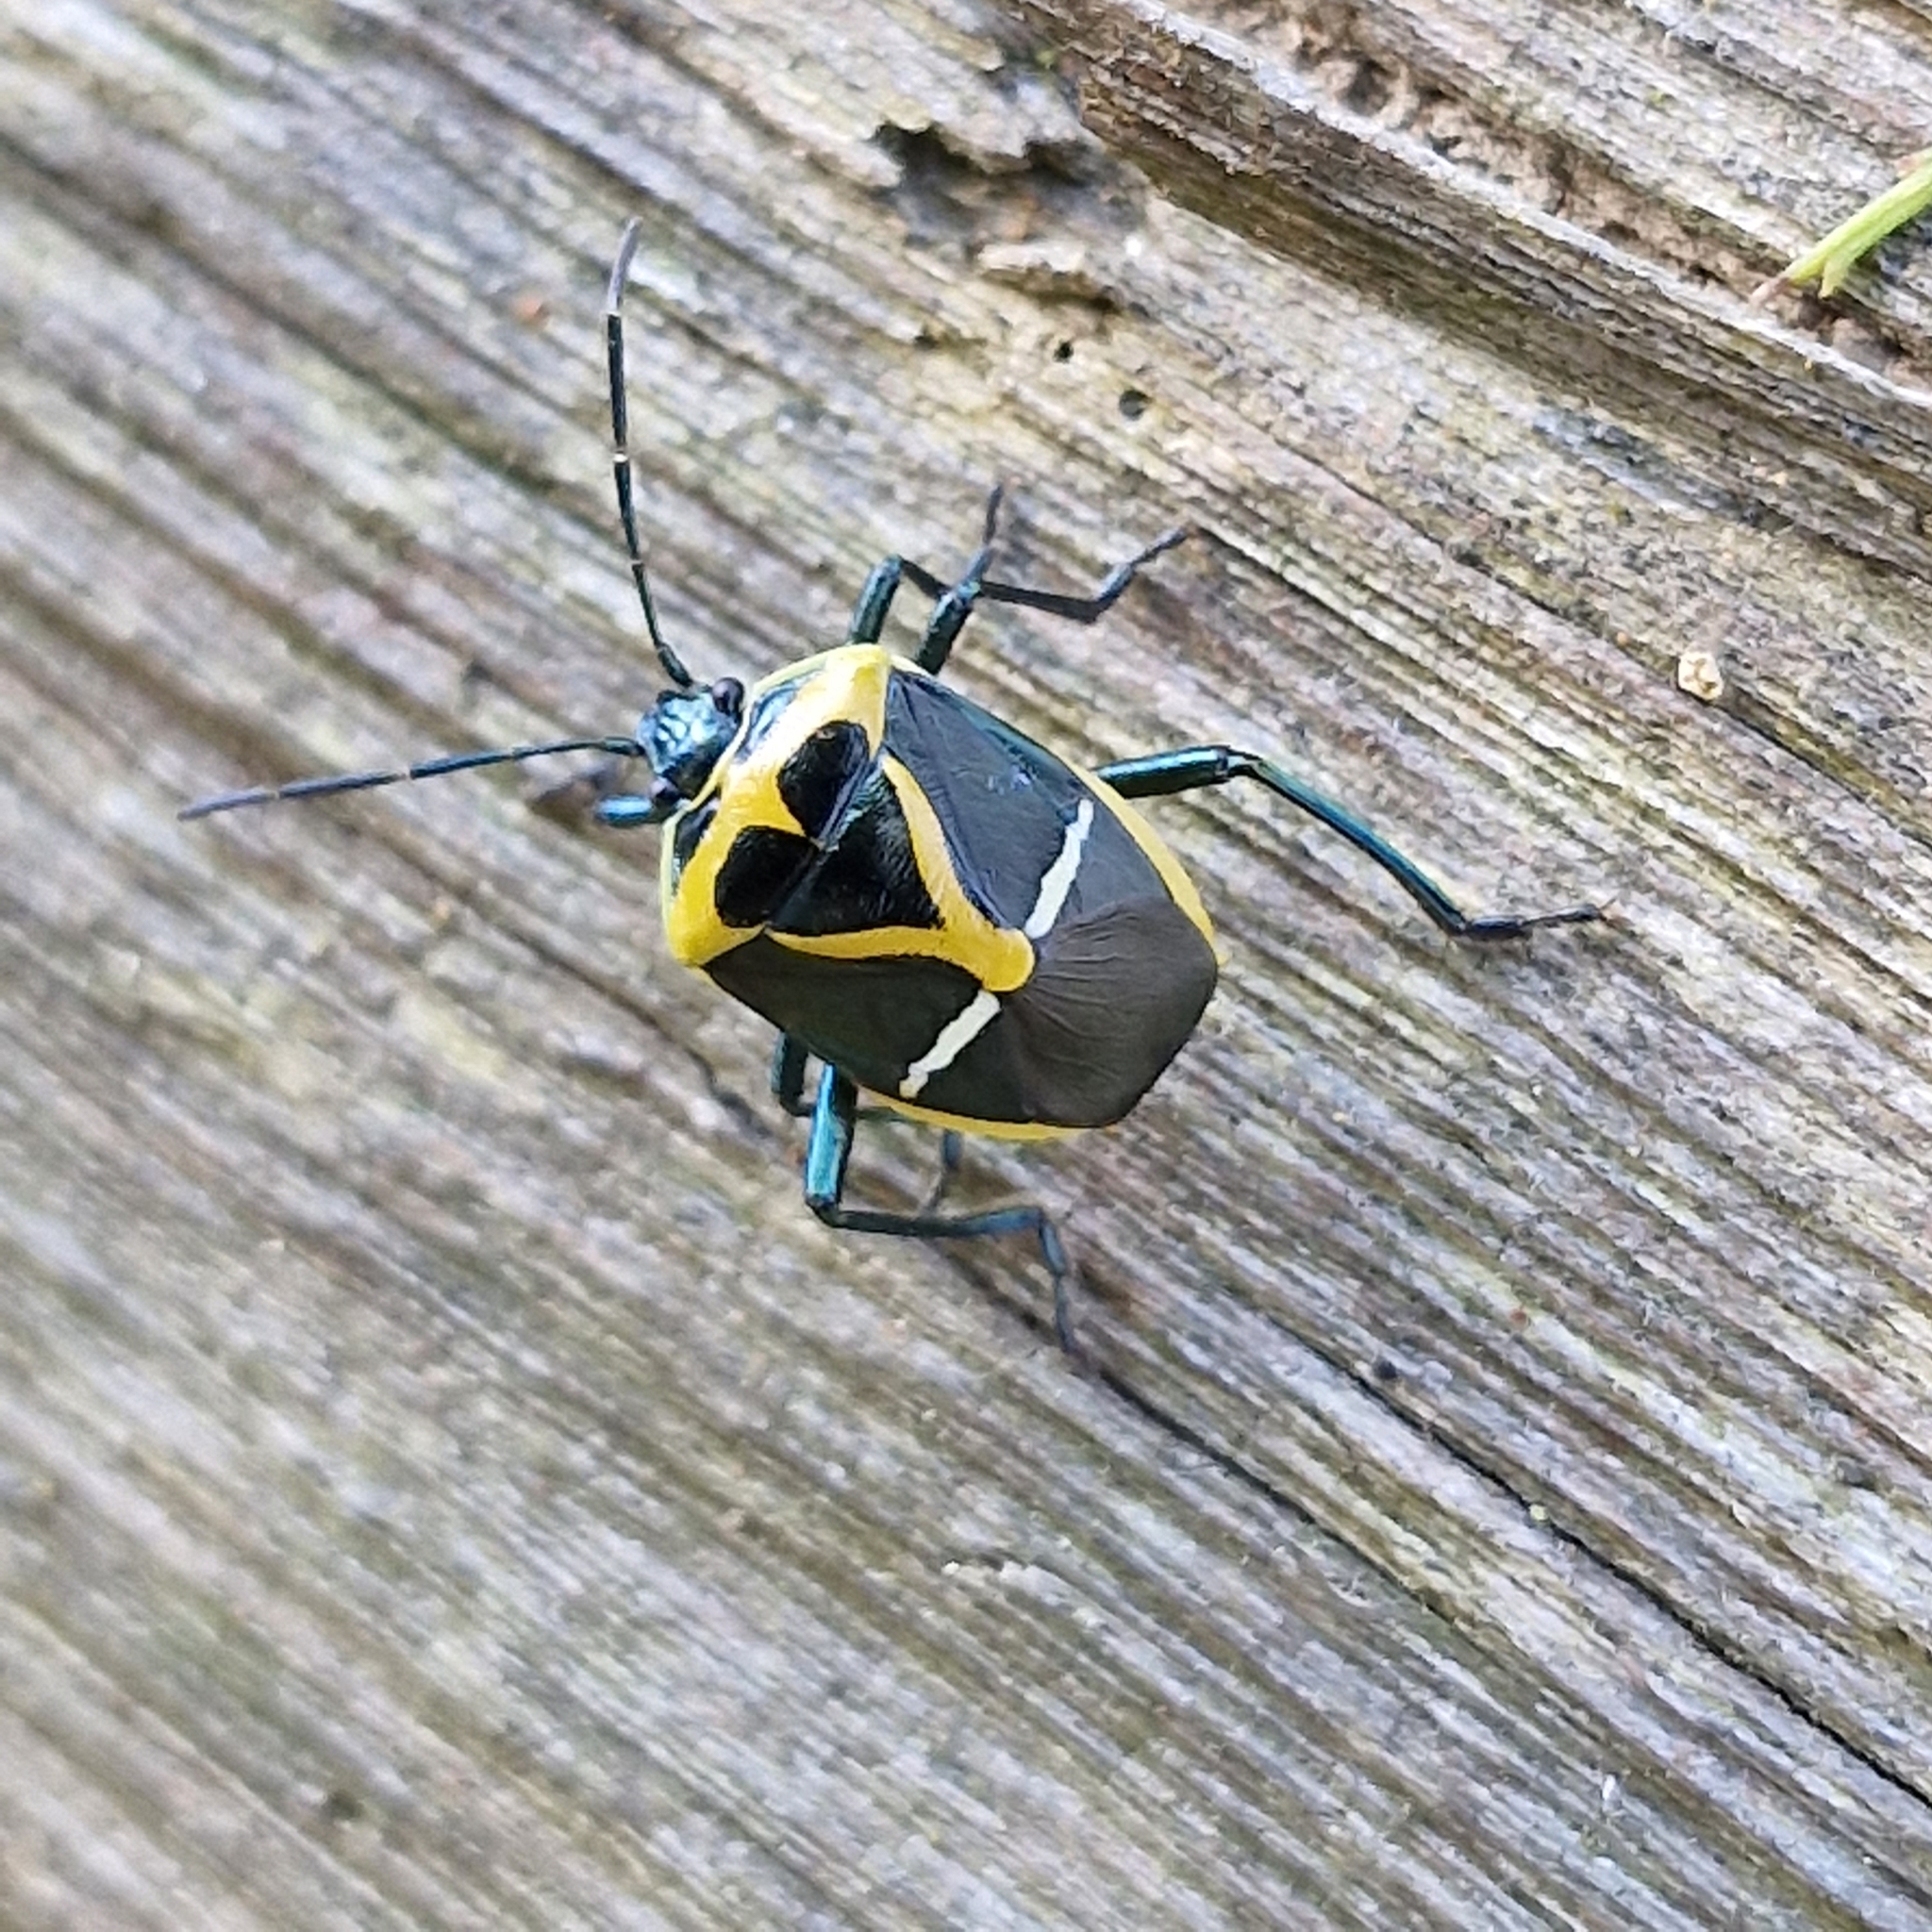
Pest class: stink_bug